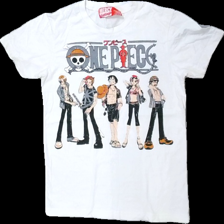
View: front
Type: T-shirt
Category: Men
Brand: Not in the list
Brand text on label: mercy
Colors: White, Red, Beige, Black, Grey, Orange, Pink
Material: 100% bomull
Pattern: Other
Cut: C-collar
Size: M
Season: All
Stains: Minor
Damage: liten smuts fläck
Damage location: top center
Price range: <50
Recommended usage: Reuse
Description: t-shirt  med tryck